Death of Chow Tsz-lok

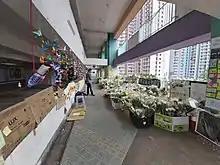
A shrine at the place where Chow fell, 12 November 2019

While the Hong Kong government expressed "great sorrow and regret" over Chow's death and extended sympathies to his family on 8 November 2019, and promised a "comprehensive investigation to find out what happened", the death sparked heightened anger among protesters, repeated calls for revenge by protesters, and the escalation of protester violence. Bloomberg reported that "online rumors, fake news and propaganda from both sides of the political divide" were rife despite the police's role in the death of Chow being unsubstantiated. There were posts alleging that Chow had been chased and even pushed by an undercover officer, and that police blocked an ambulance from reaching him, thus depriving him of life-saving medical care.